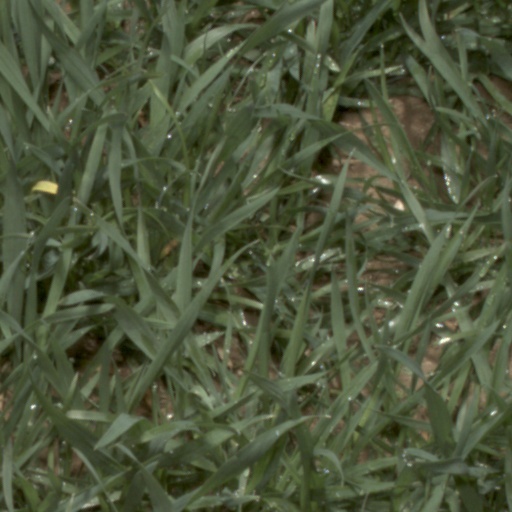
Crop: wheat